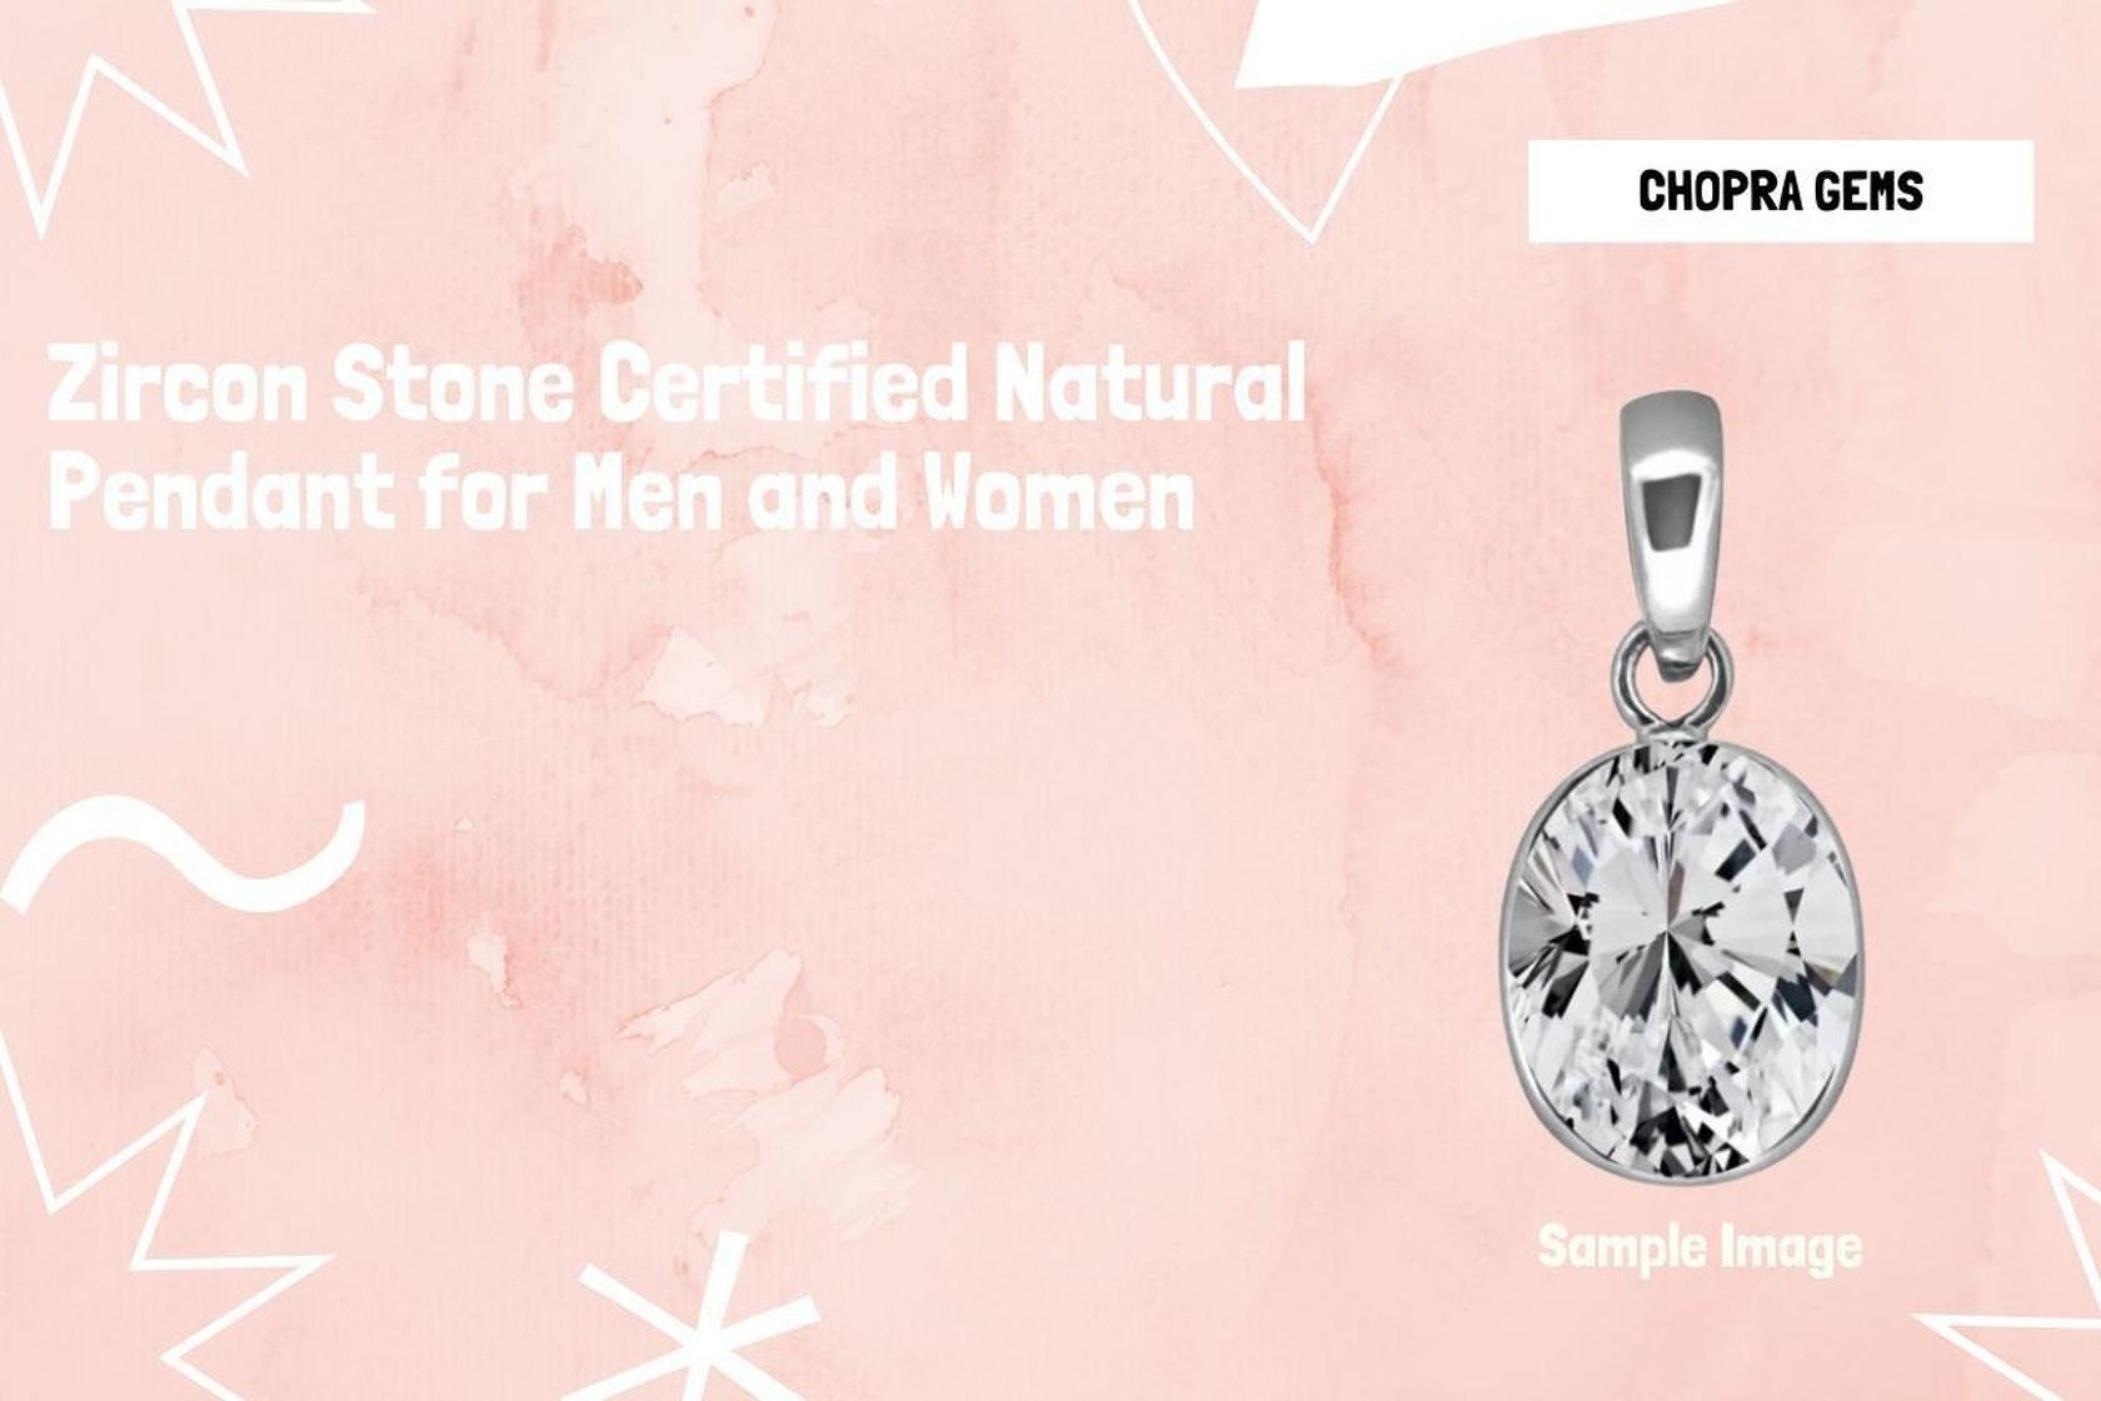
Chopra Gems Brass Zircon Stone Pendant Gold (Men and Women)
Type: Necklaces & Pendants
Brand: Chopra Gems & Jewellery
Price: Rs. 299
 Benefits it is said to protect the wearer from misfortunes, unnecessary worries and strained relations. It helps in achieving heights of success in short span of time than expected, munication in dealing, protect from unexpected downfall and evil spirits. It is expected to increase overall prosperity by giving good health, wealth and happiness.
Features: Color - gold,Collection - ethnic,Base material - brass
Included: Pendant